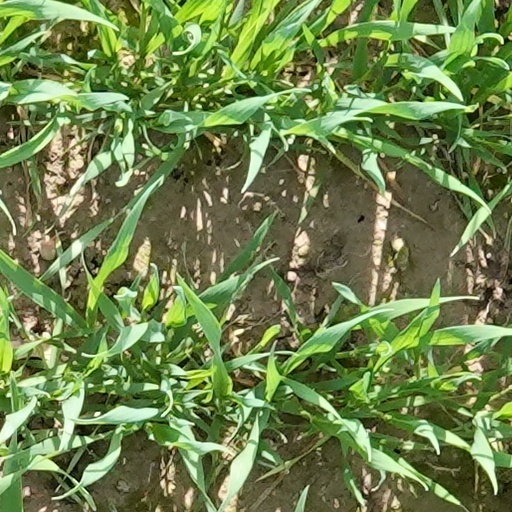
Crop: wheat